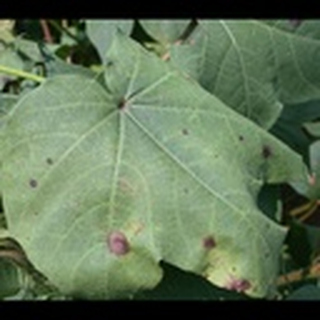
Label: cotton_target_spot